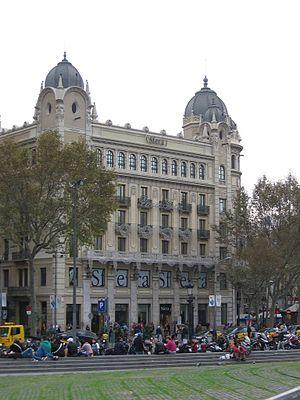
Enric Sagnier i Villavecchia, né le 21 mars 1858 à Barcelone et mort le 1ᵉʳ septembre 1931 dans cette même ville, est un architecte catalan.